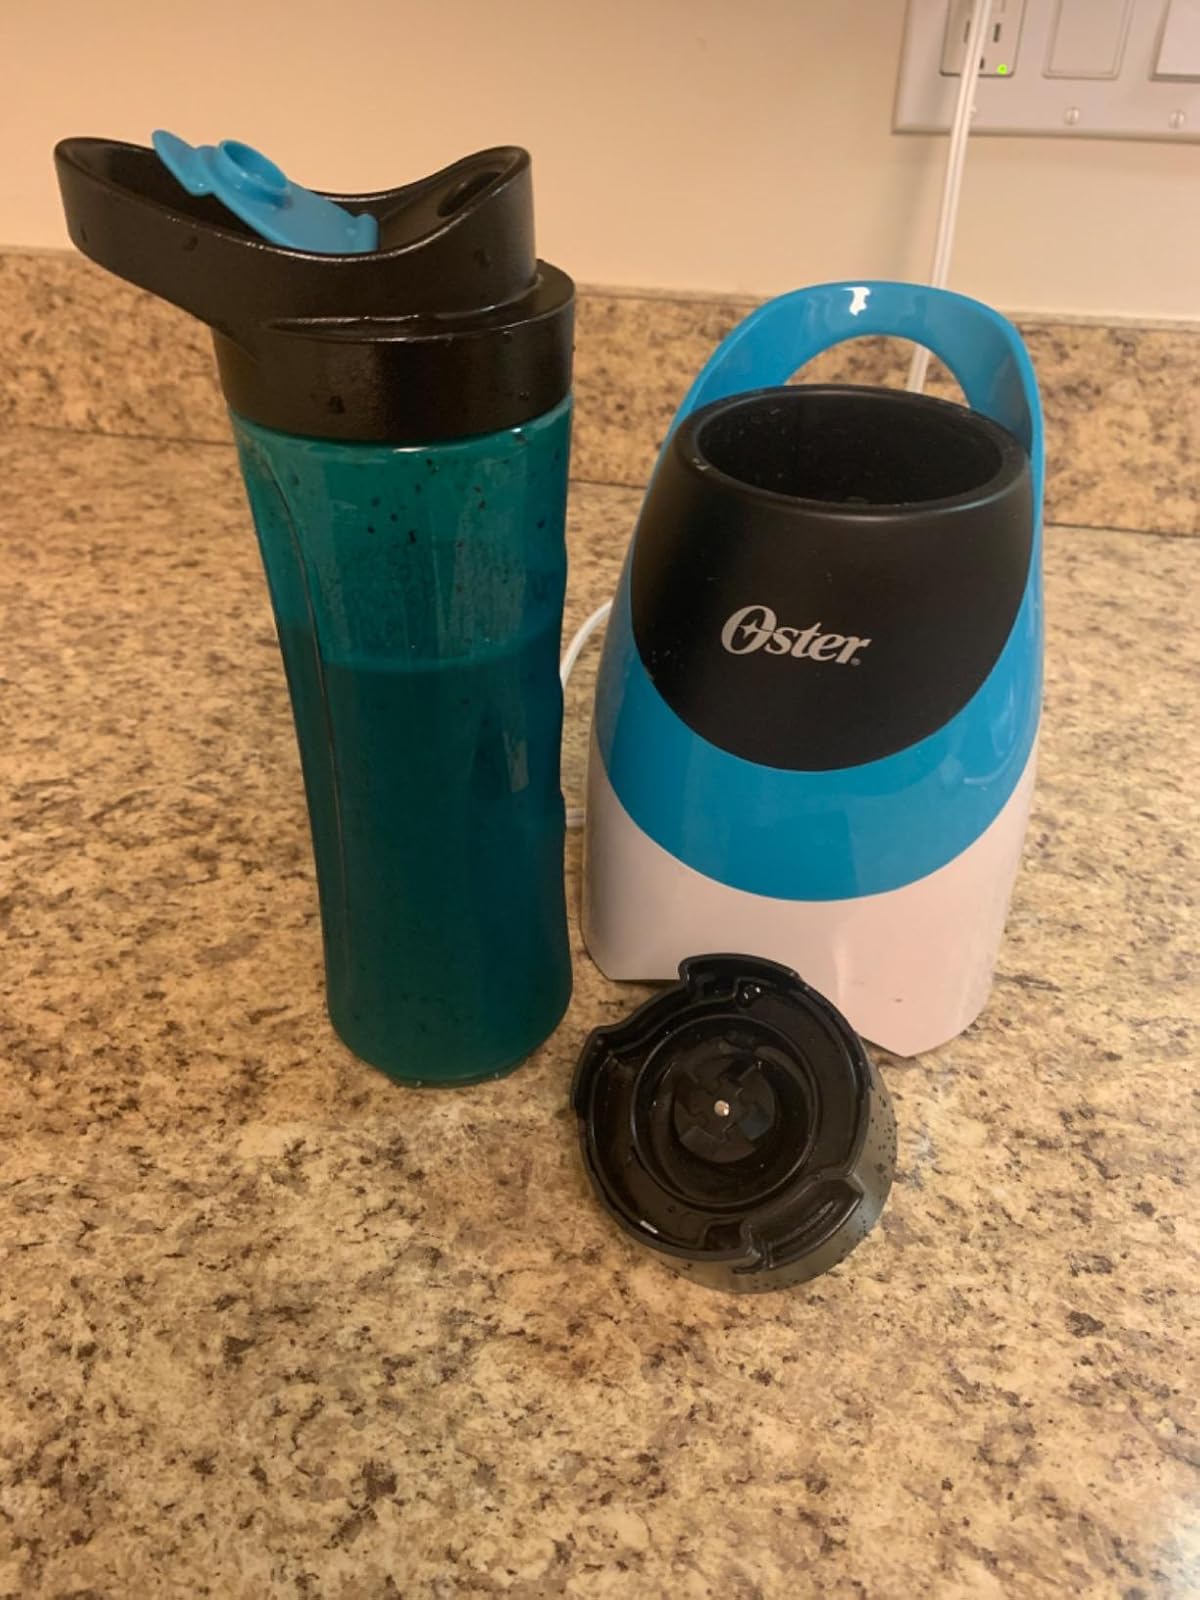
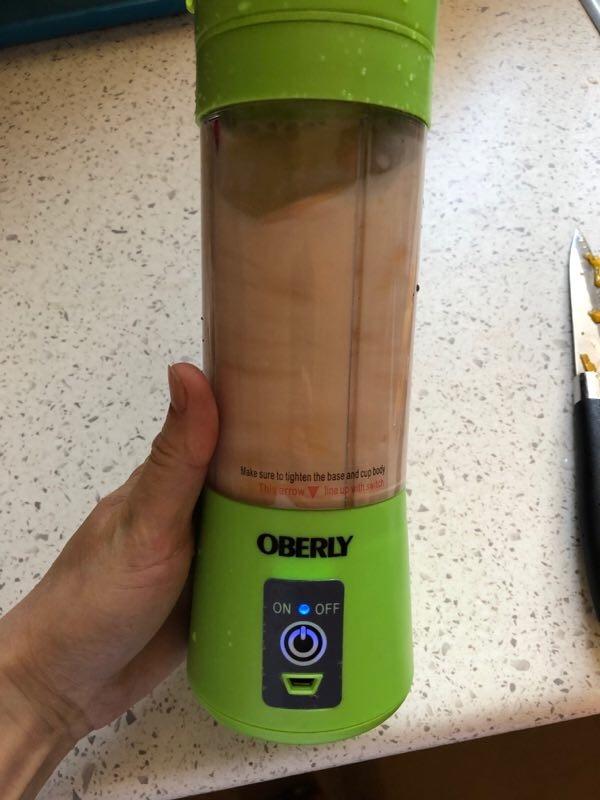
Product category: items_blender
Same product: no